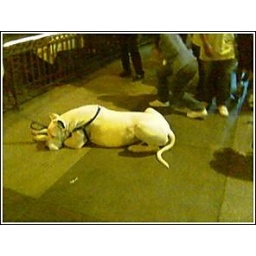
This is one of the only photos I have from Cali. This dog was HUGE...everyone was standing around taking pics.